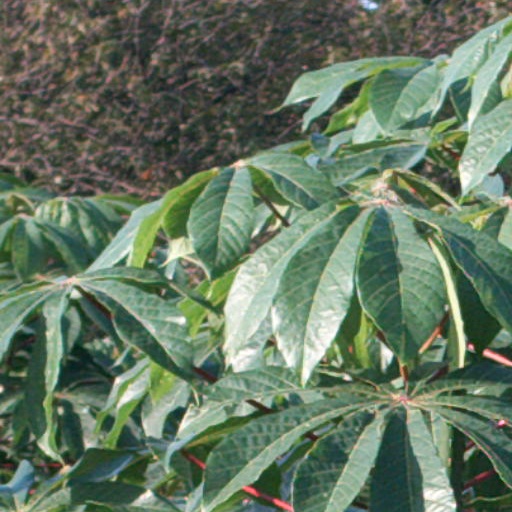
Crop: cassava